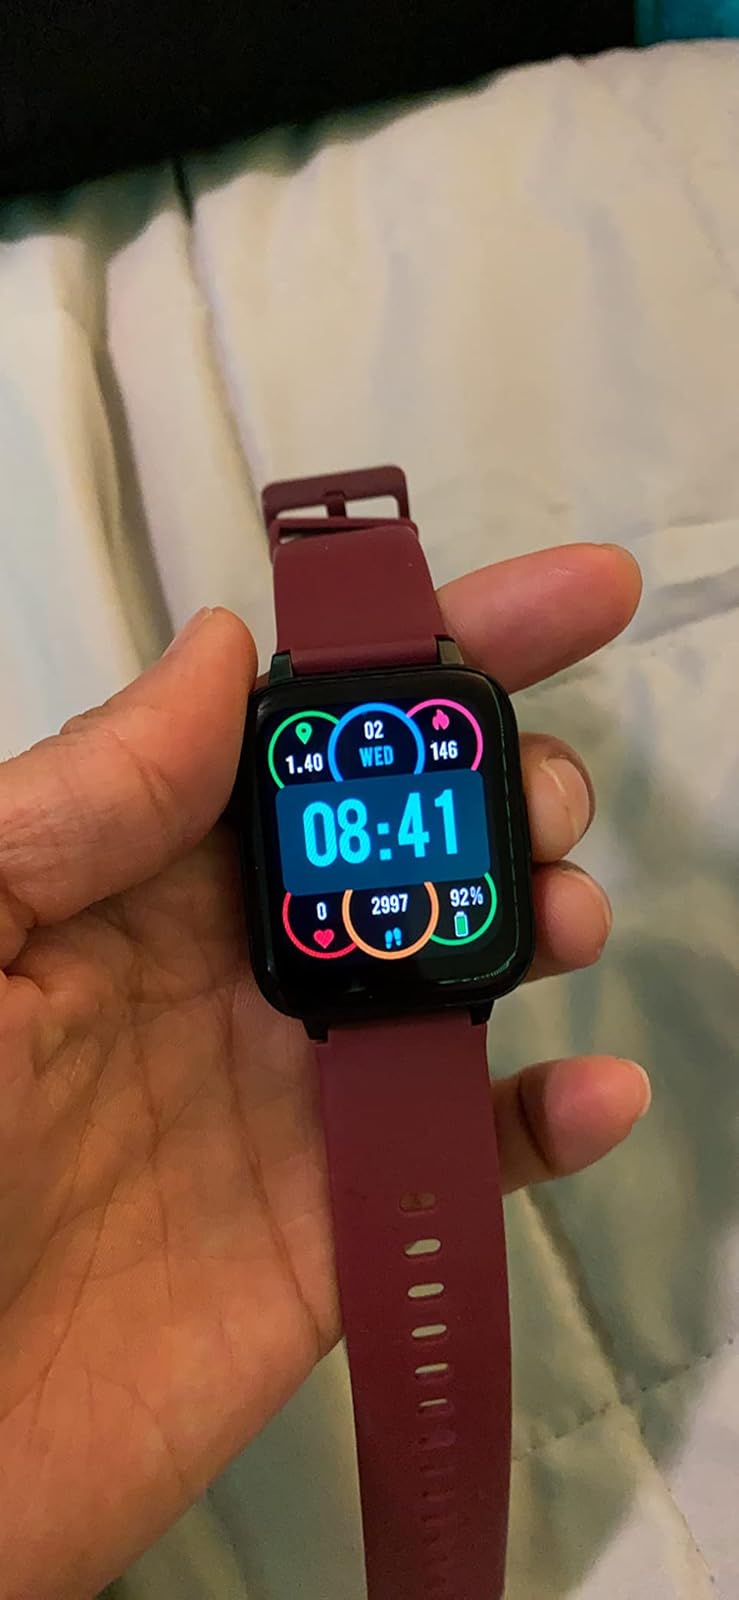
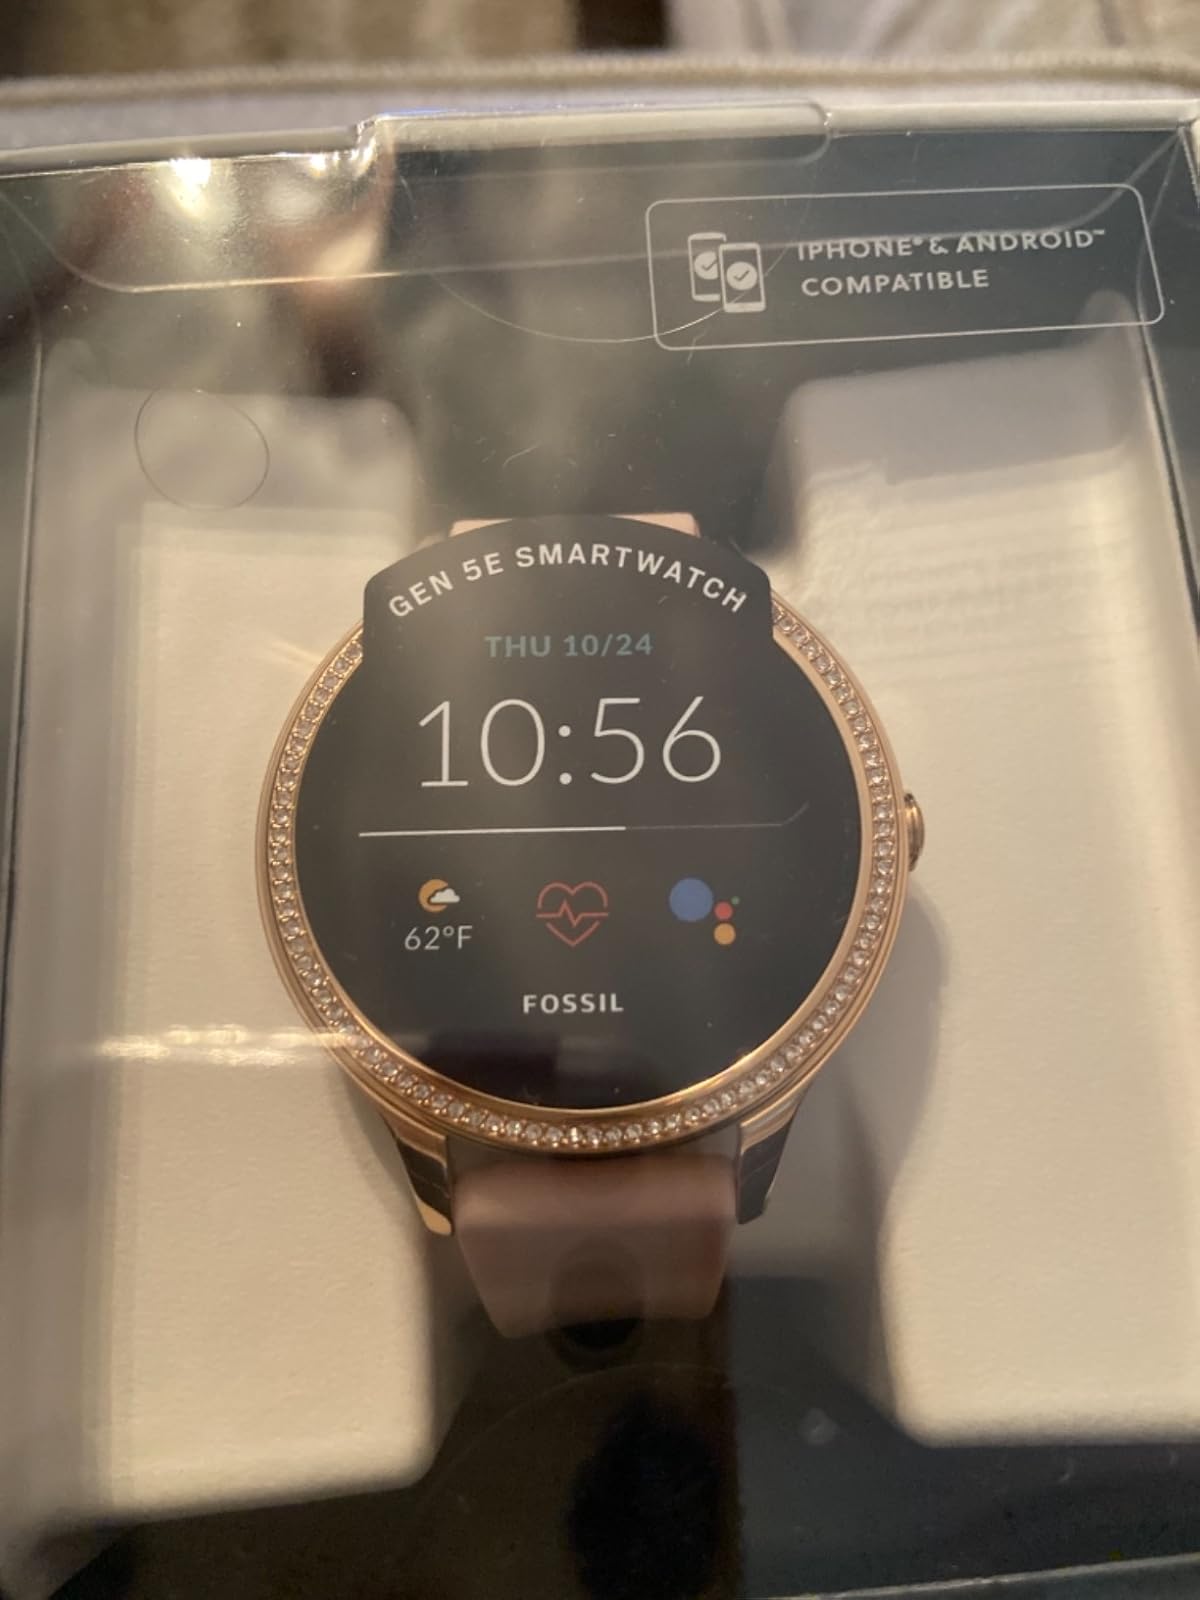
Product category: smartwatch
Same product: no